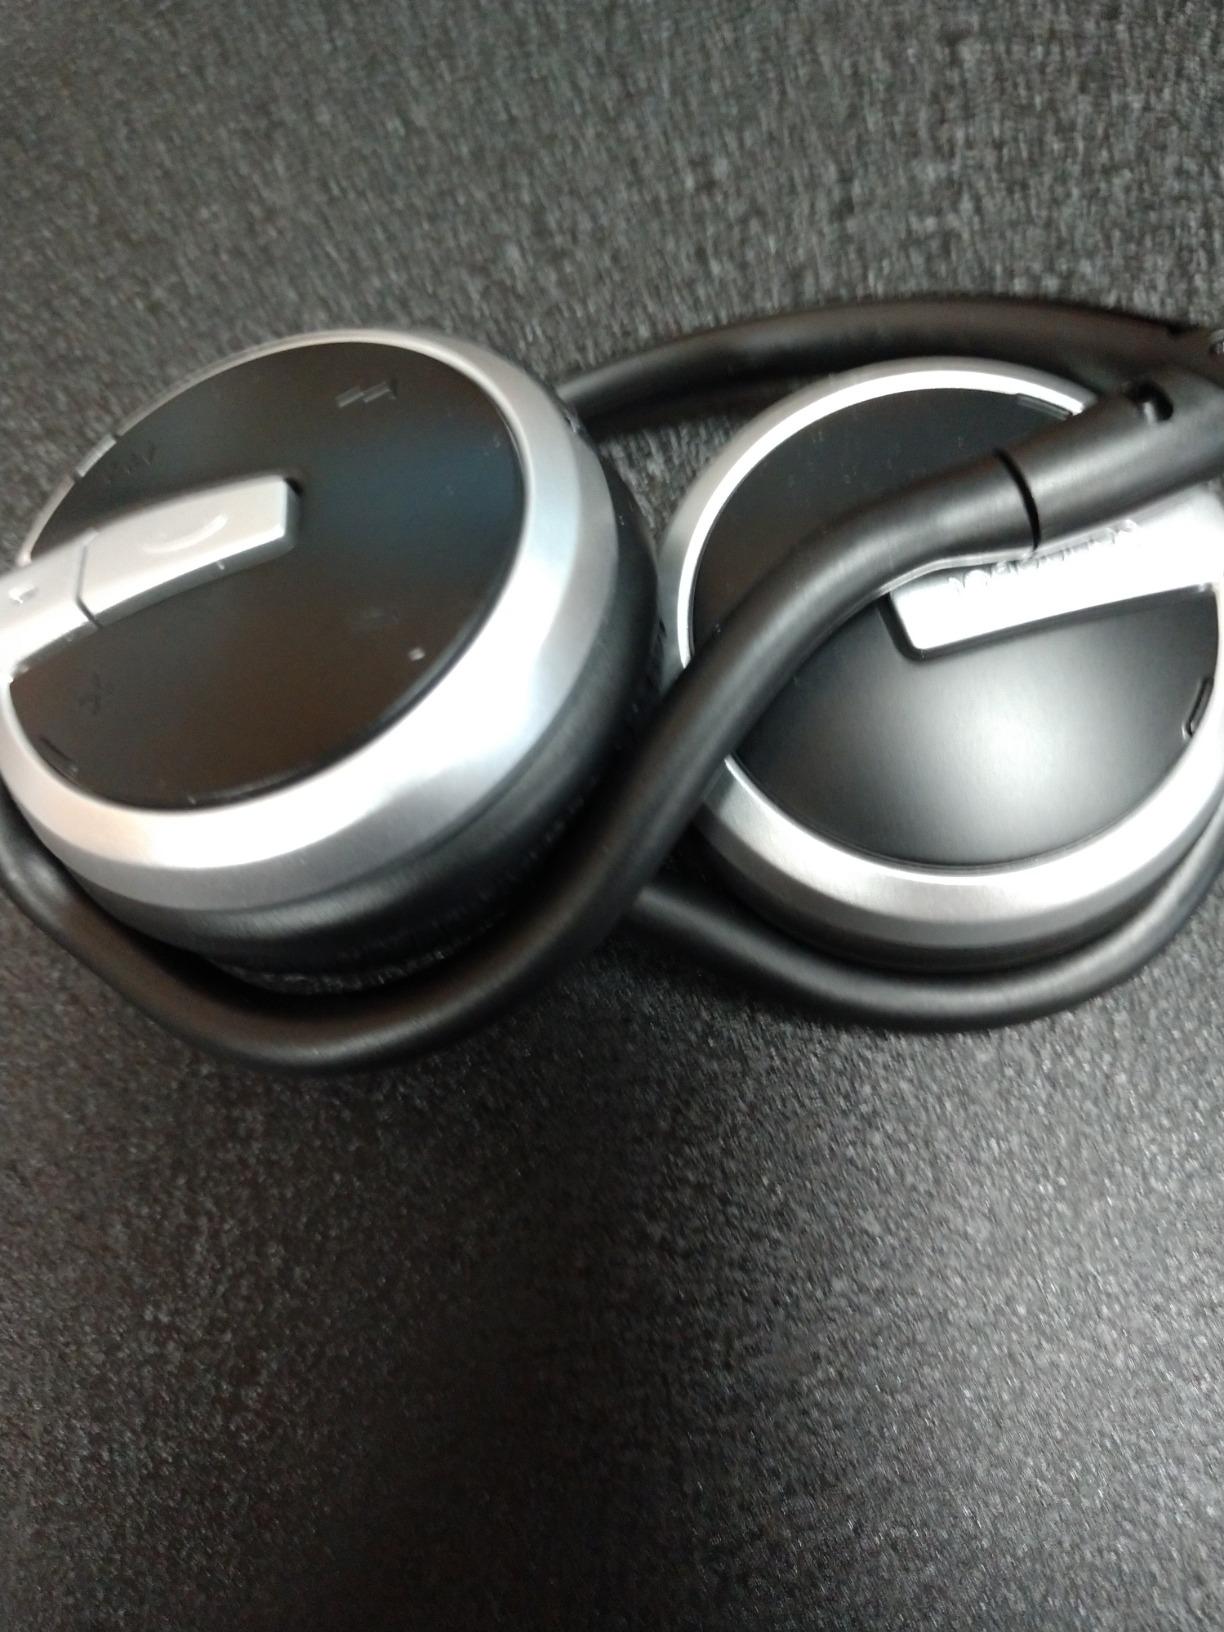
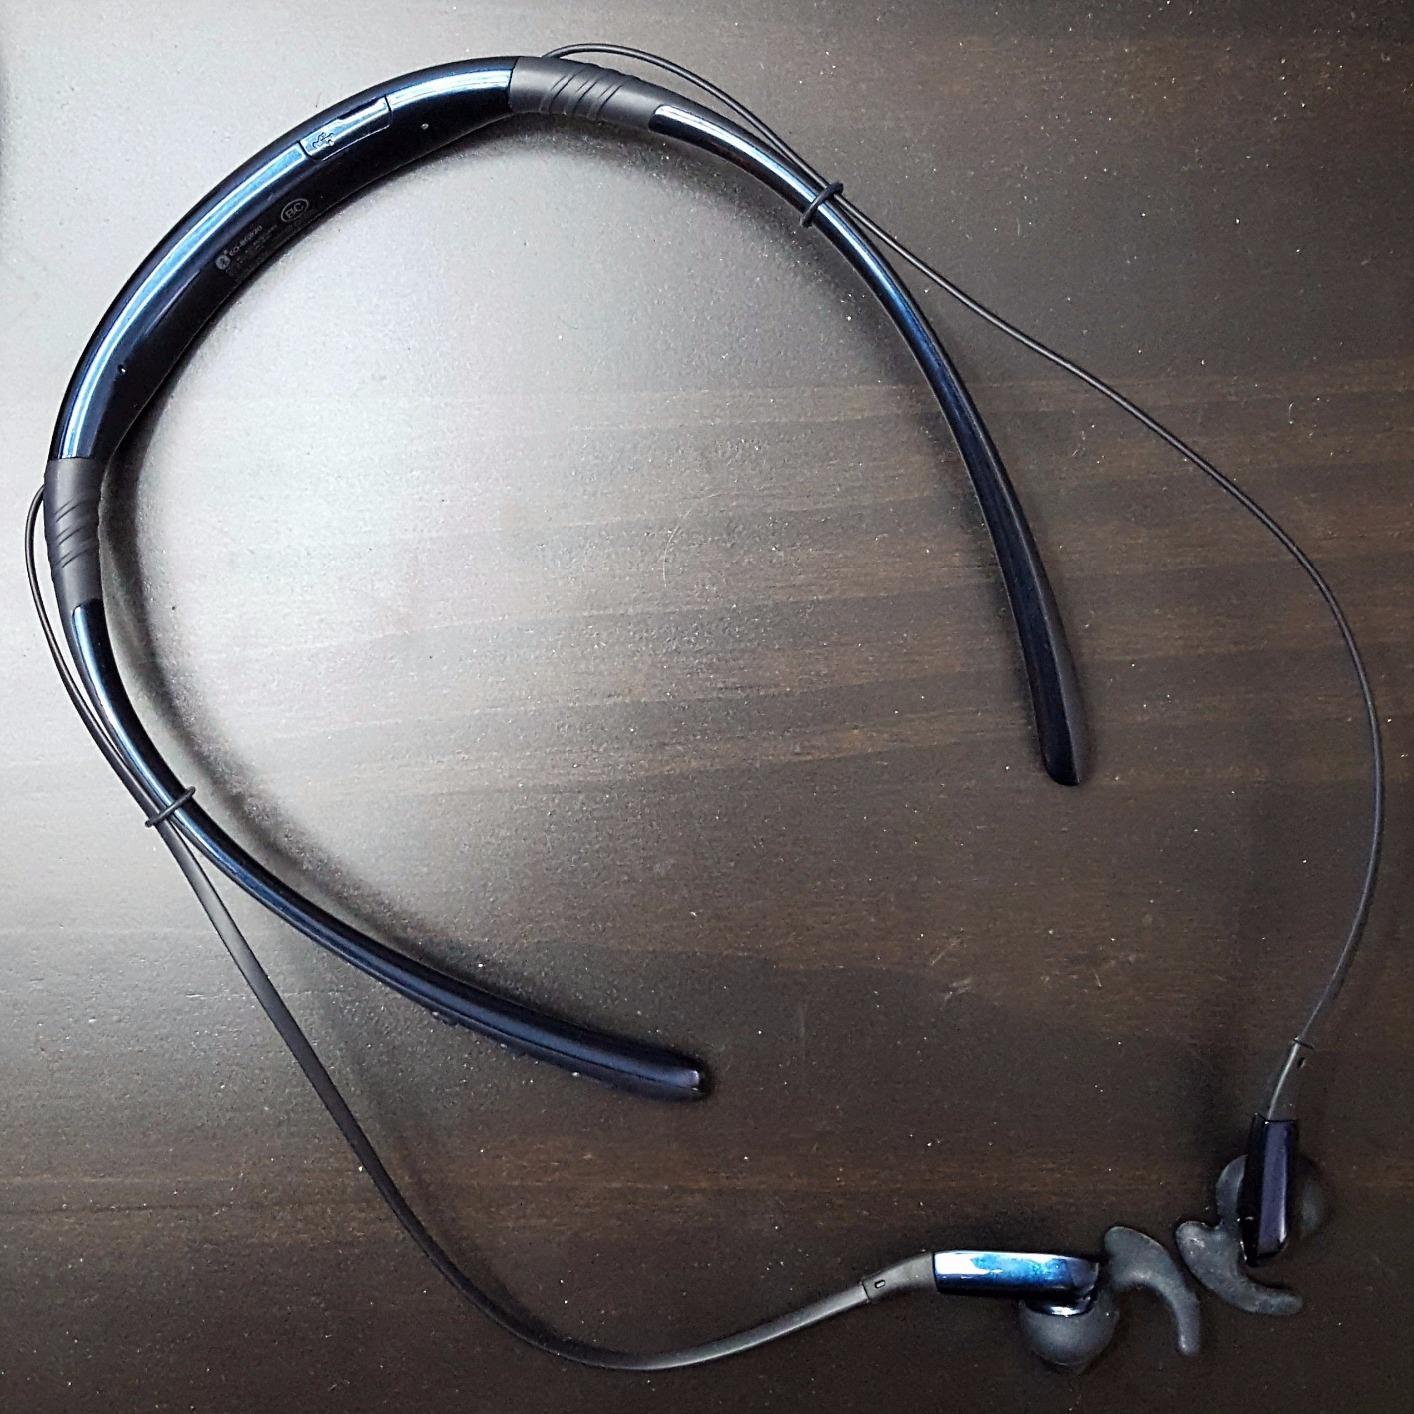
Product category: headphones
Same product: no